Astrid Lindgren

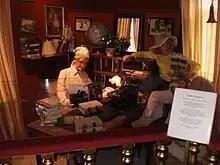
Lindgren represented in the Villa Villekulla exhibit at Kneippbyn in Visby, 2011

In 1967, the publisher Rabén & Sjögren established an annual literary prize, the Astrid Lindgren Prize, to mark her 60th birthday. The prize—40,000 Swedish kronor—is awarded to a Swedish-language children's writer every year on Lindgren's birthday in November. In 1995, she was awarded the Illis quorum gold medal by the Swedish government. On her 90th birthday, she was pronounced International Swede of the Year 1997.